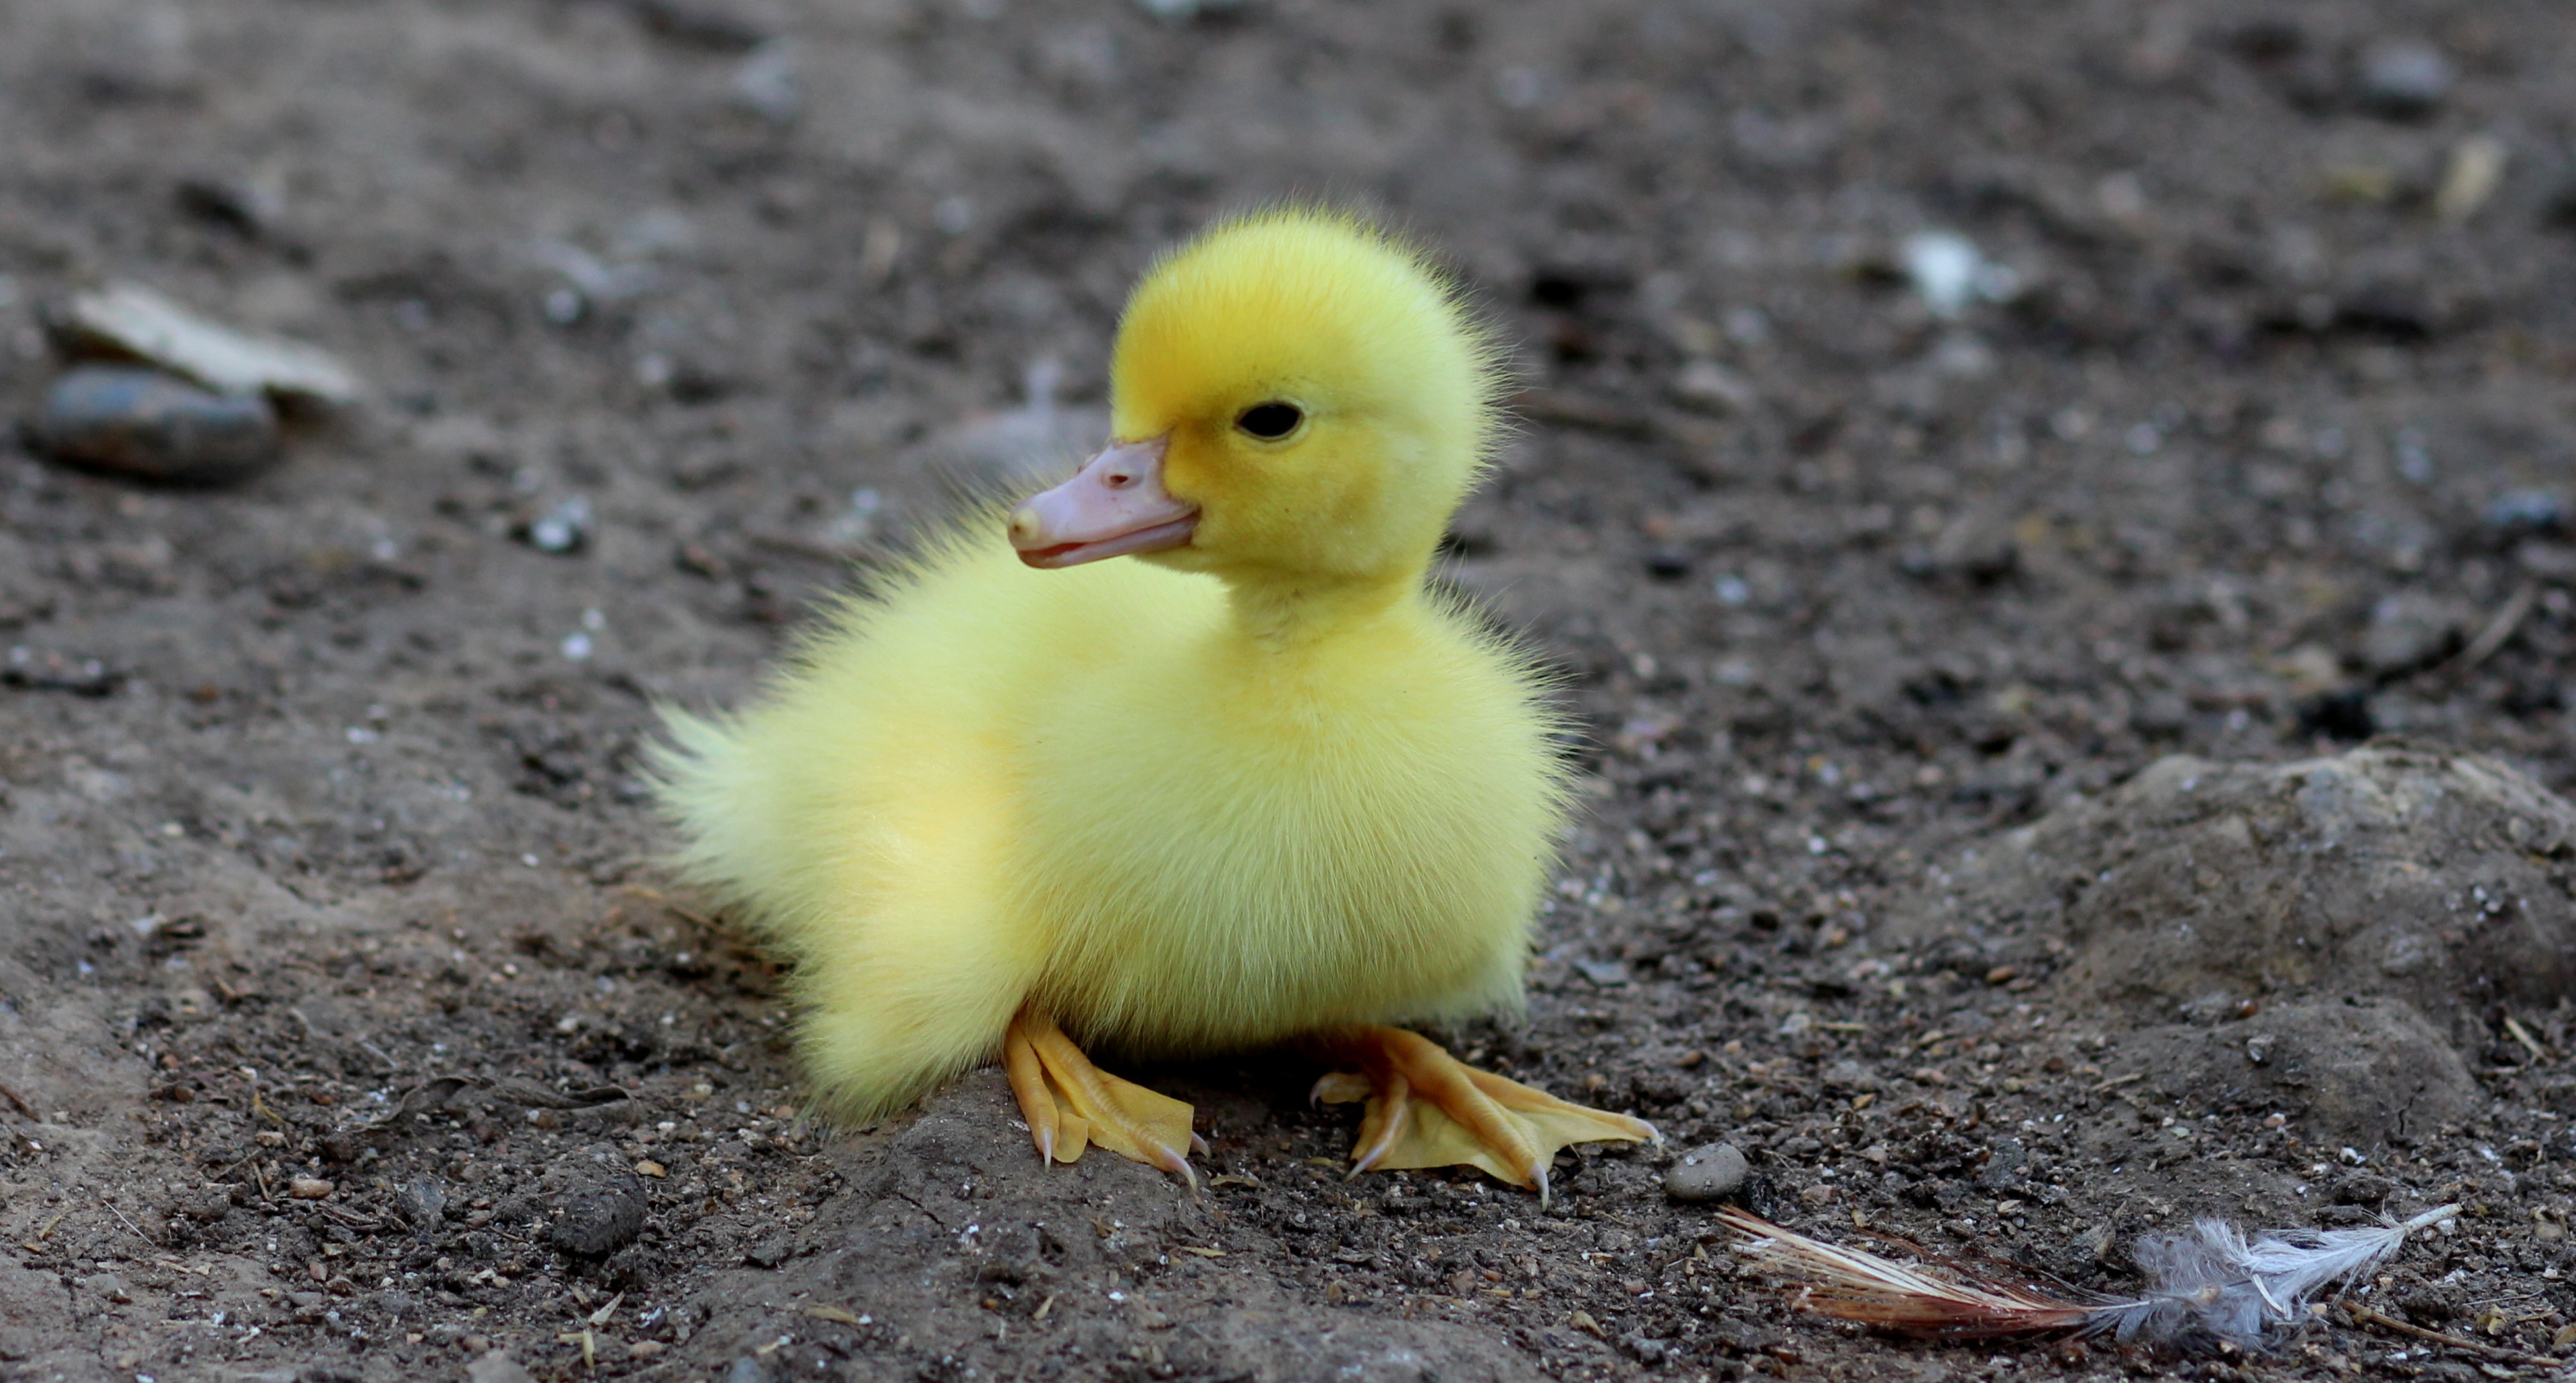
bird, animal, cute, wildlife, beak, small, yellow, fauna, poultry, duck, feathers, little, duckling, vertebrate, waterfowl, water bird, mallard, ducks geese and swans